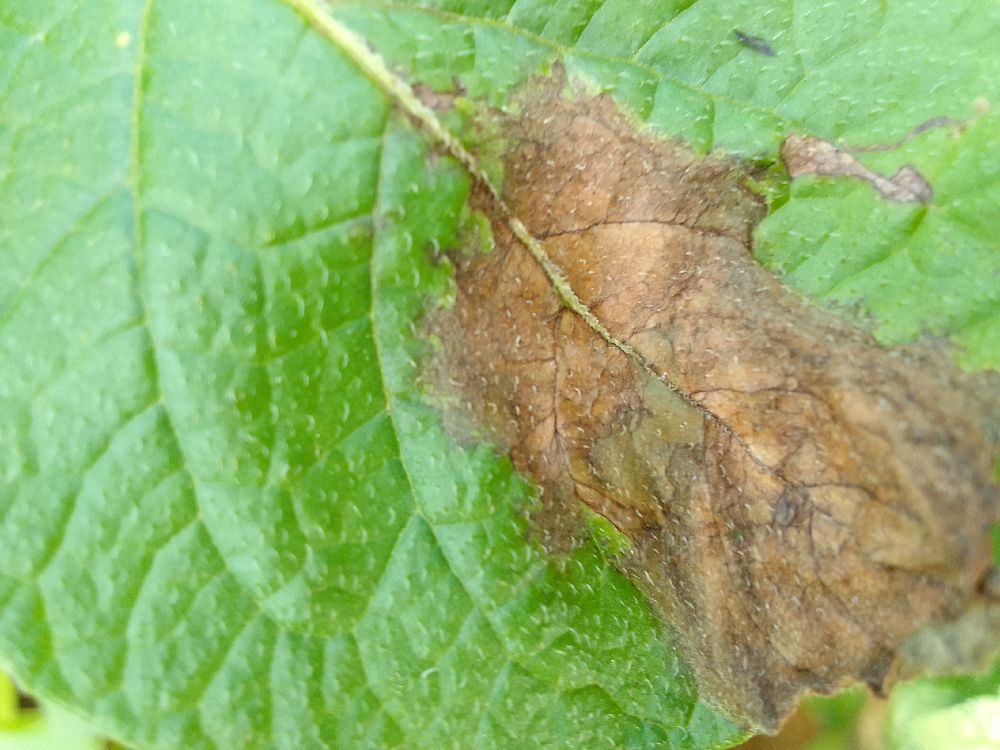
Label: Late blight